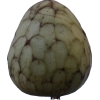
Label: cherimoya